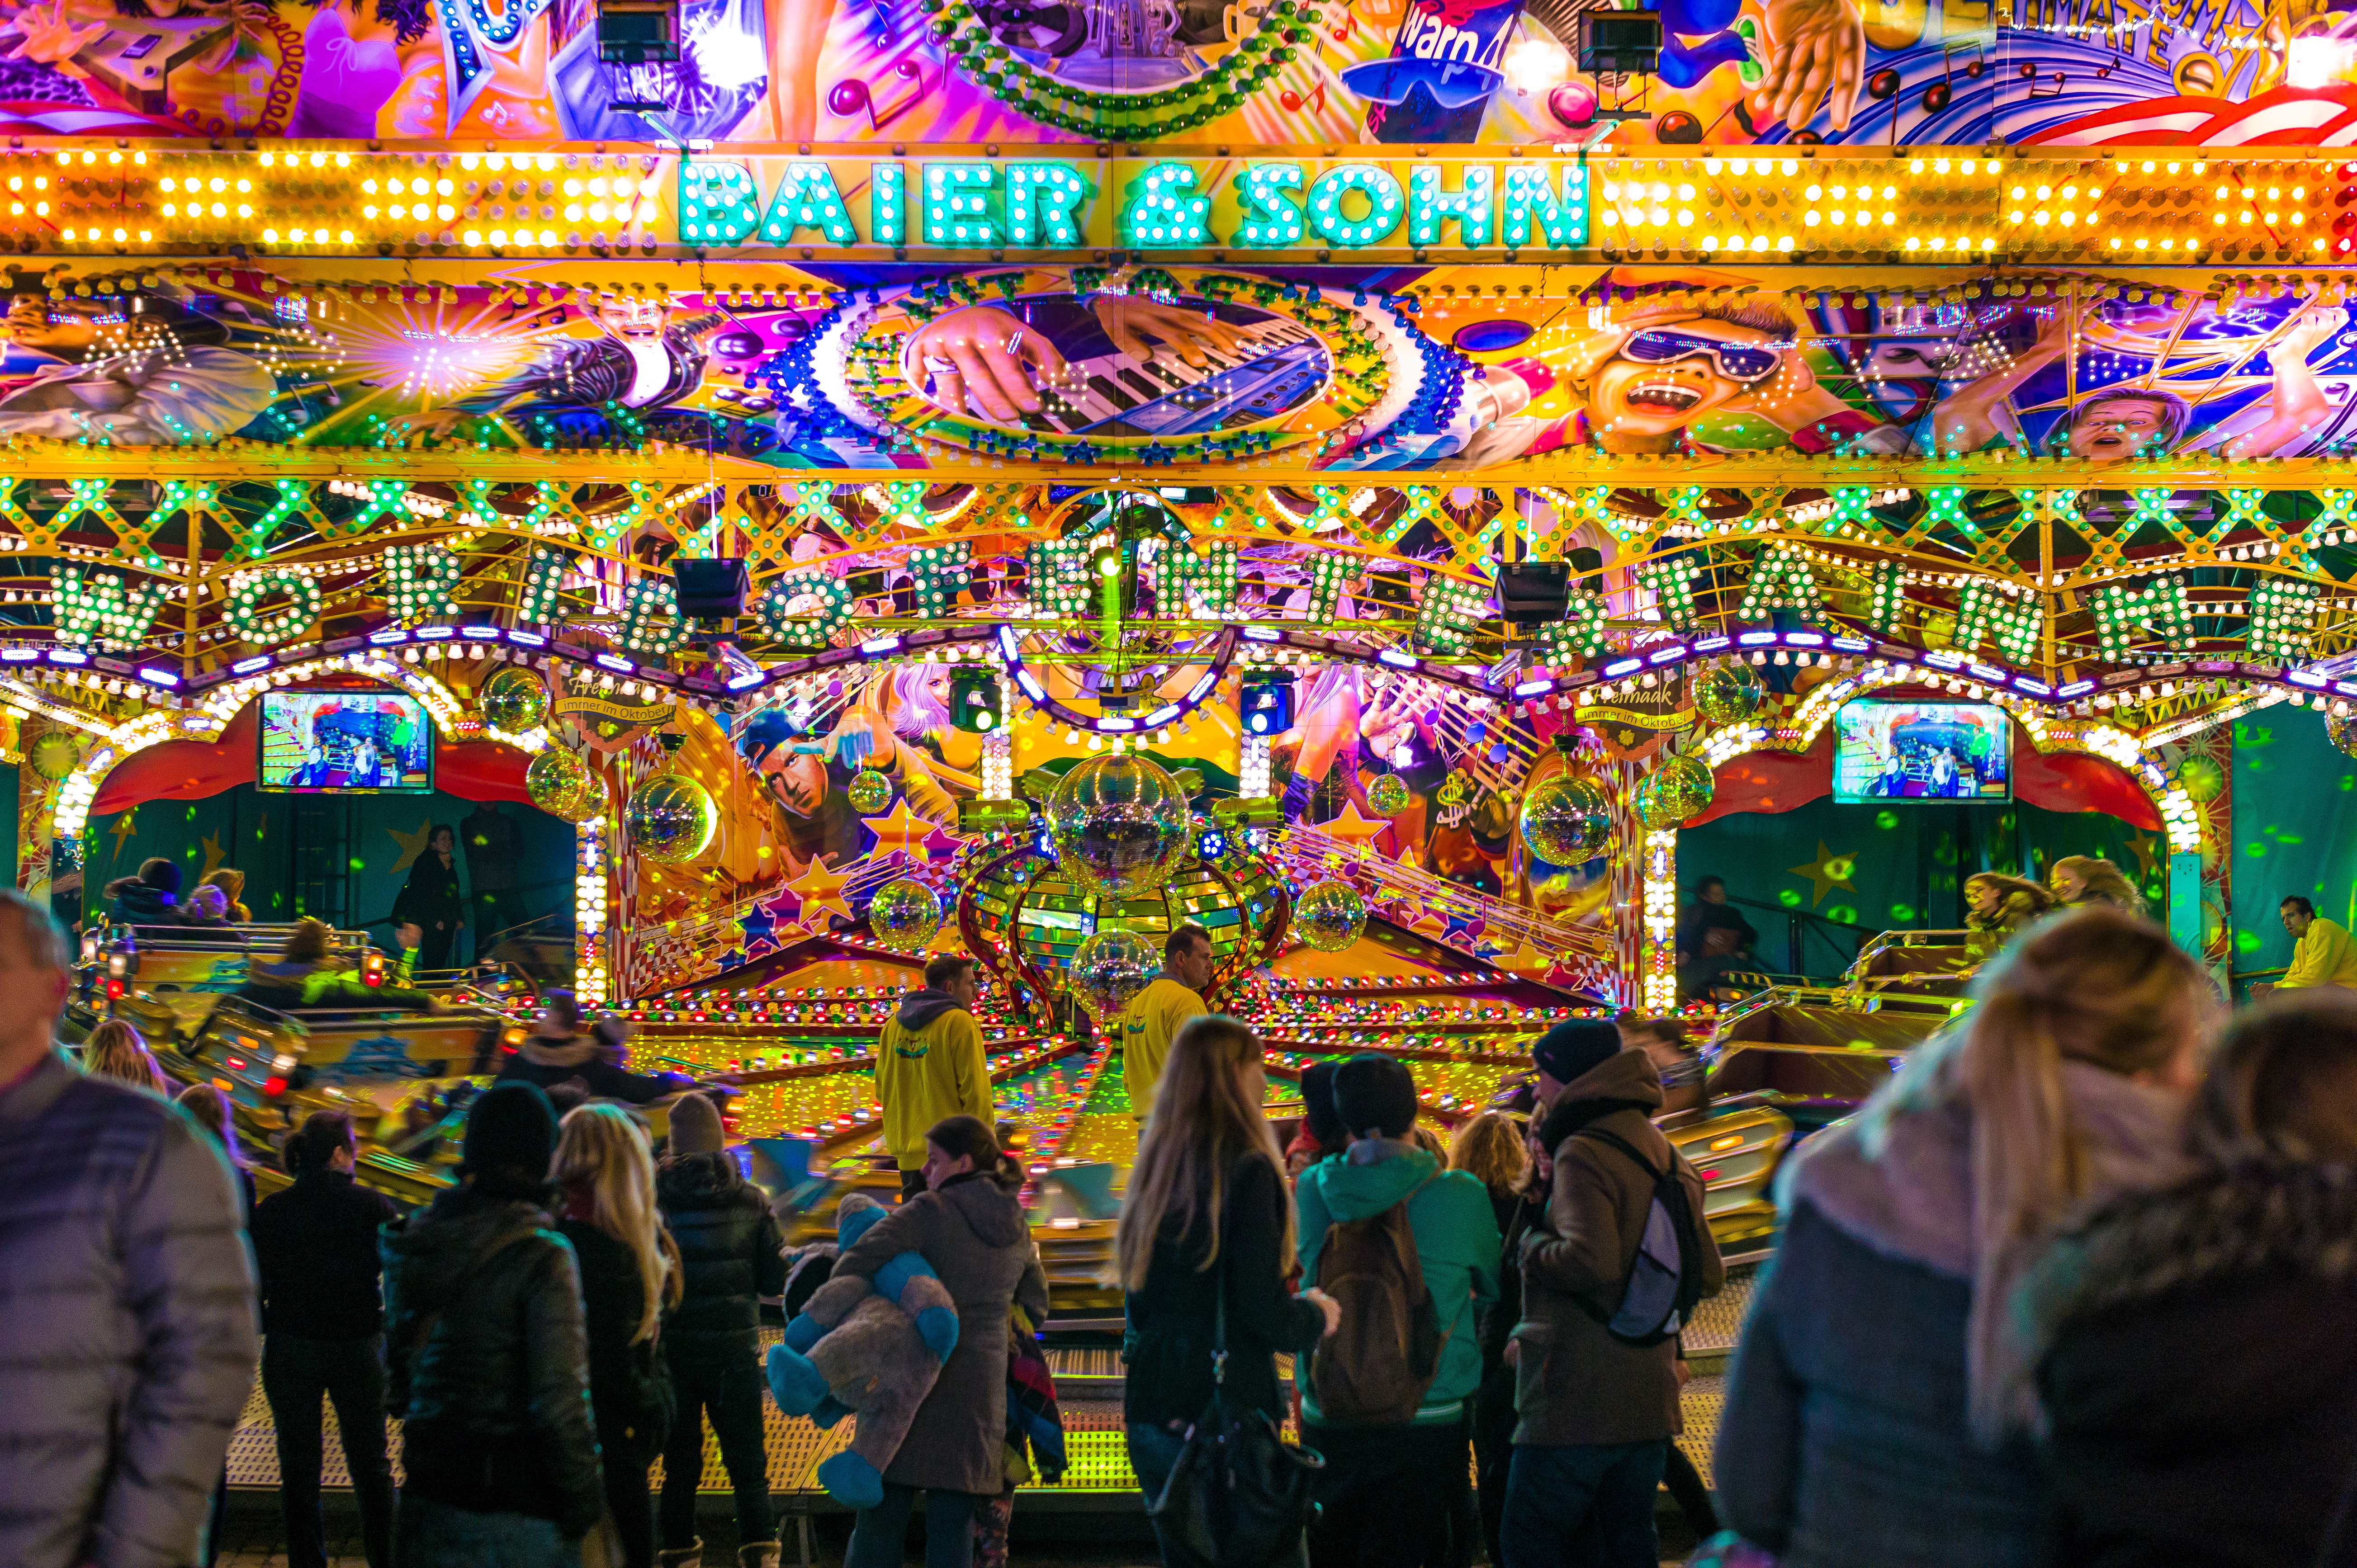
people, night, city, crowd, tourist, travel, evening, carnival, amusement park, colourful, bazaar, market, colorful, neon, festive, festival, lights, fun, design, bright, rides, funfair, fair, entertainment, theme, exhilaration